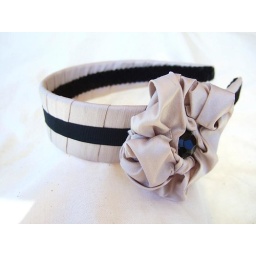
Parisian Panache Headband in Champagne and Caviar - Cream and black silk headband with silk flower